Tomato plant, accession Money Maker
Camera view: vertical (180 deg); turntable rotation: 30 degrees
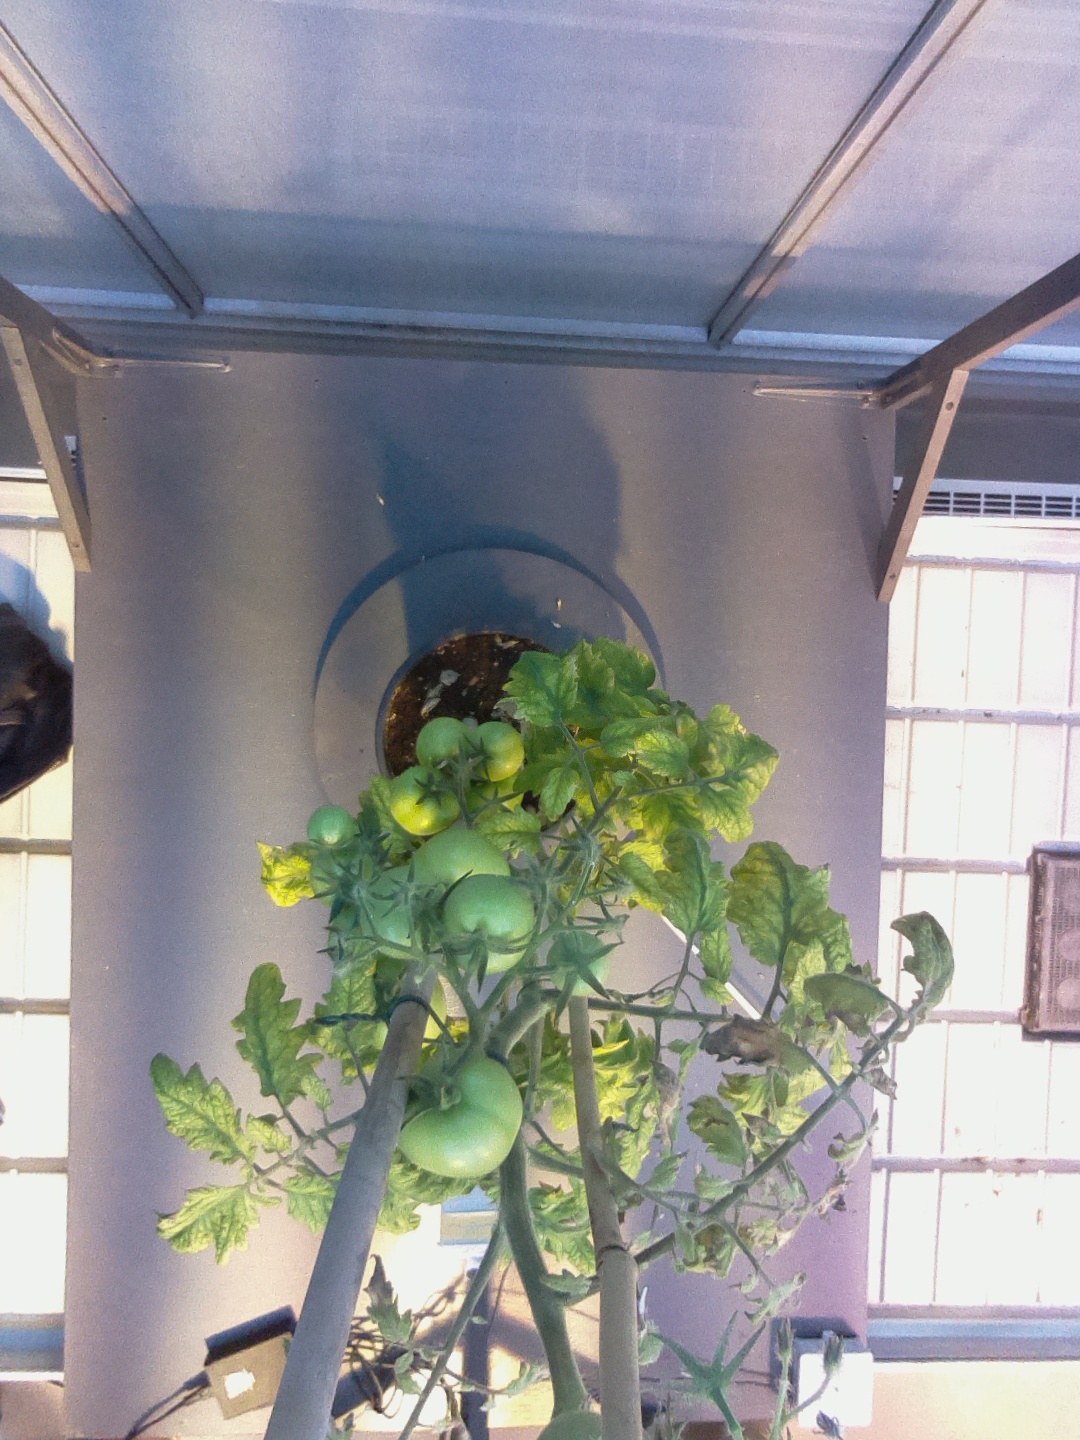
BBCH growth stage 77: 70%-80% of final fruit size